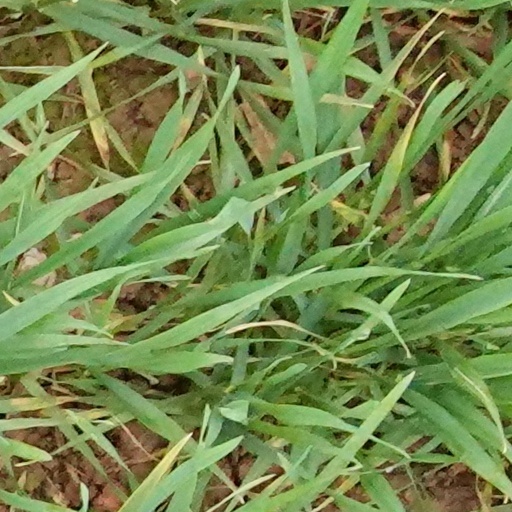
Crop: wheat